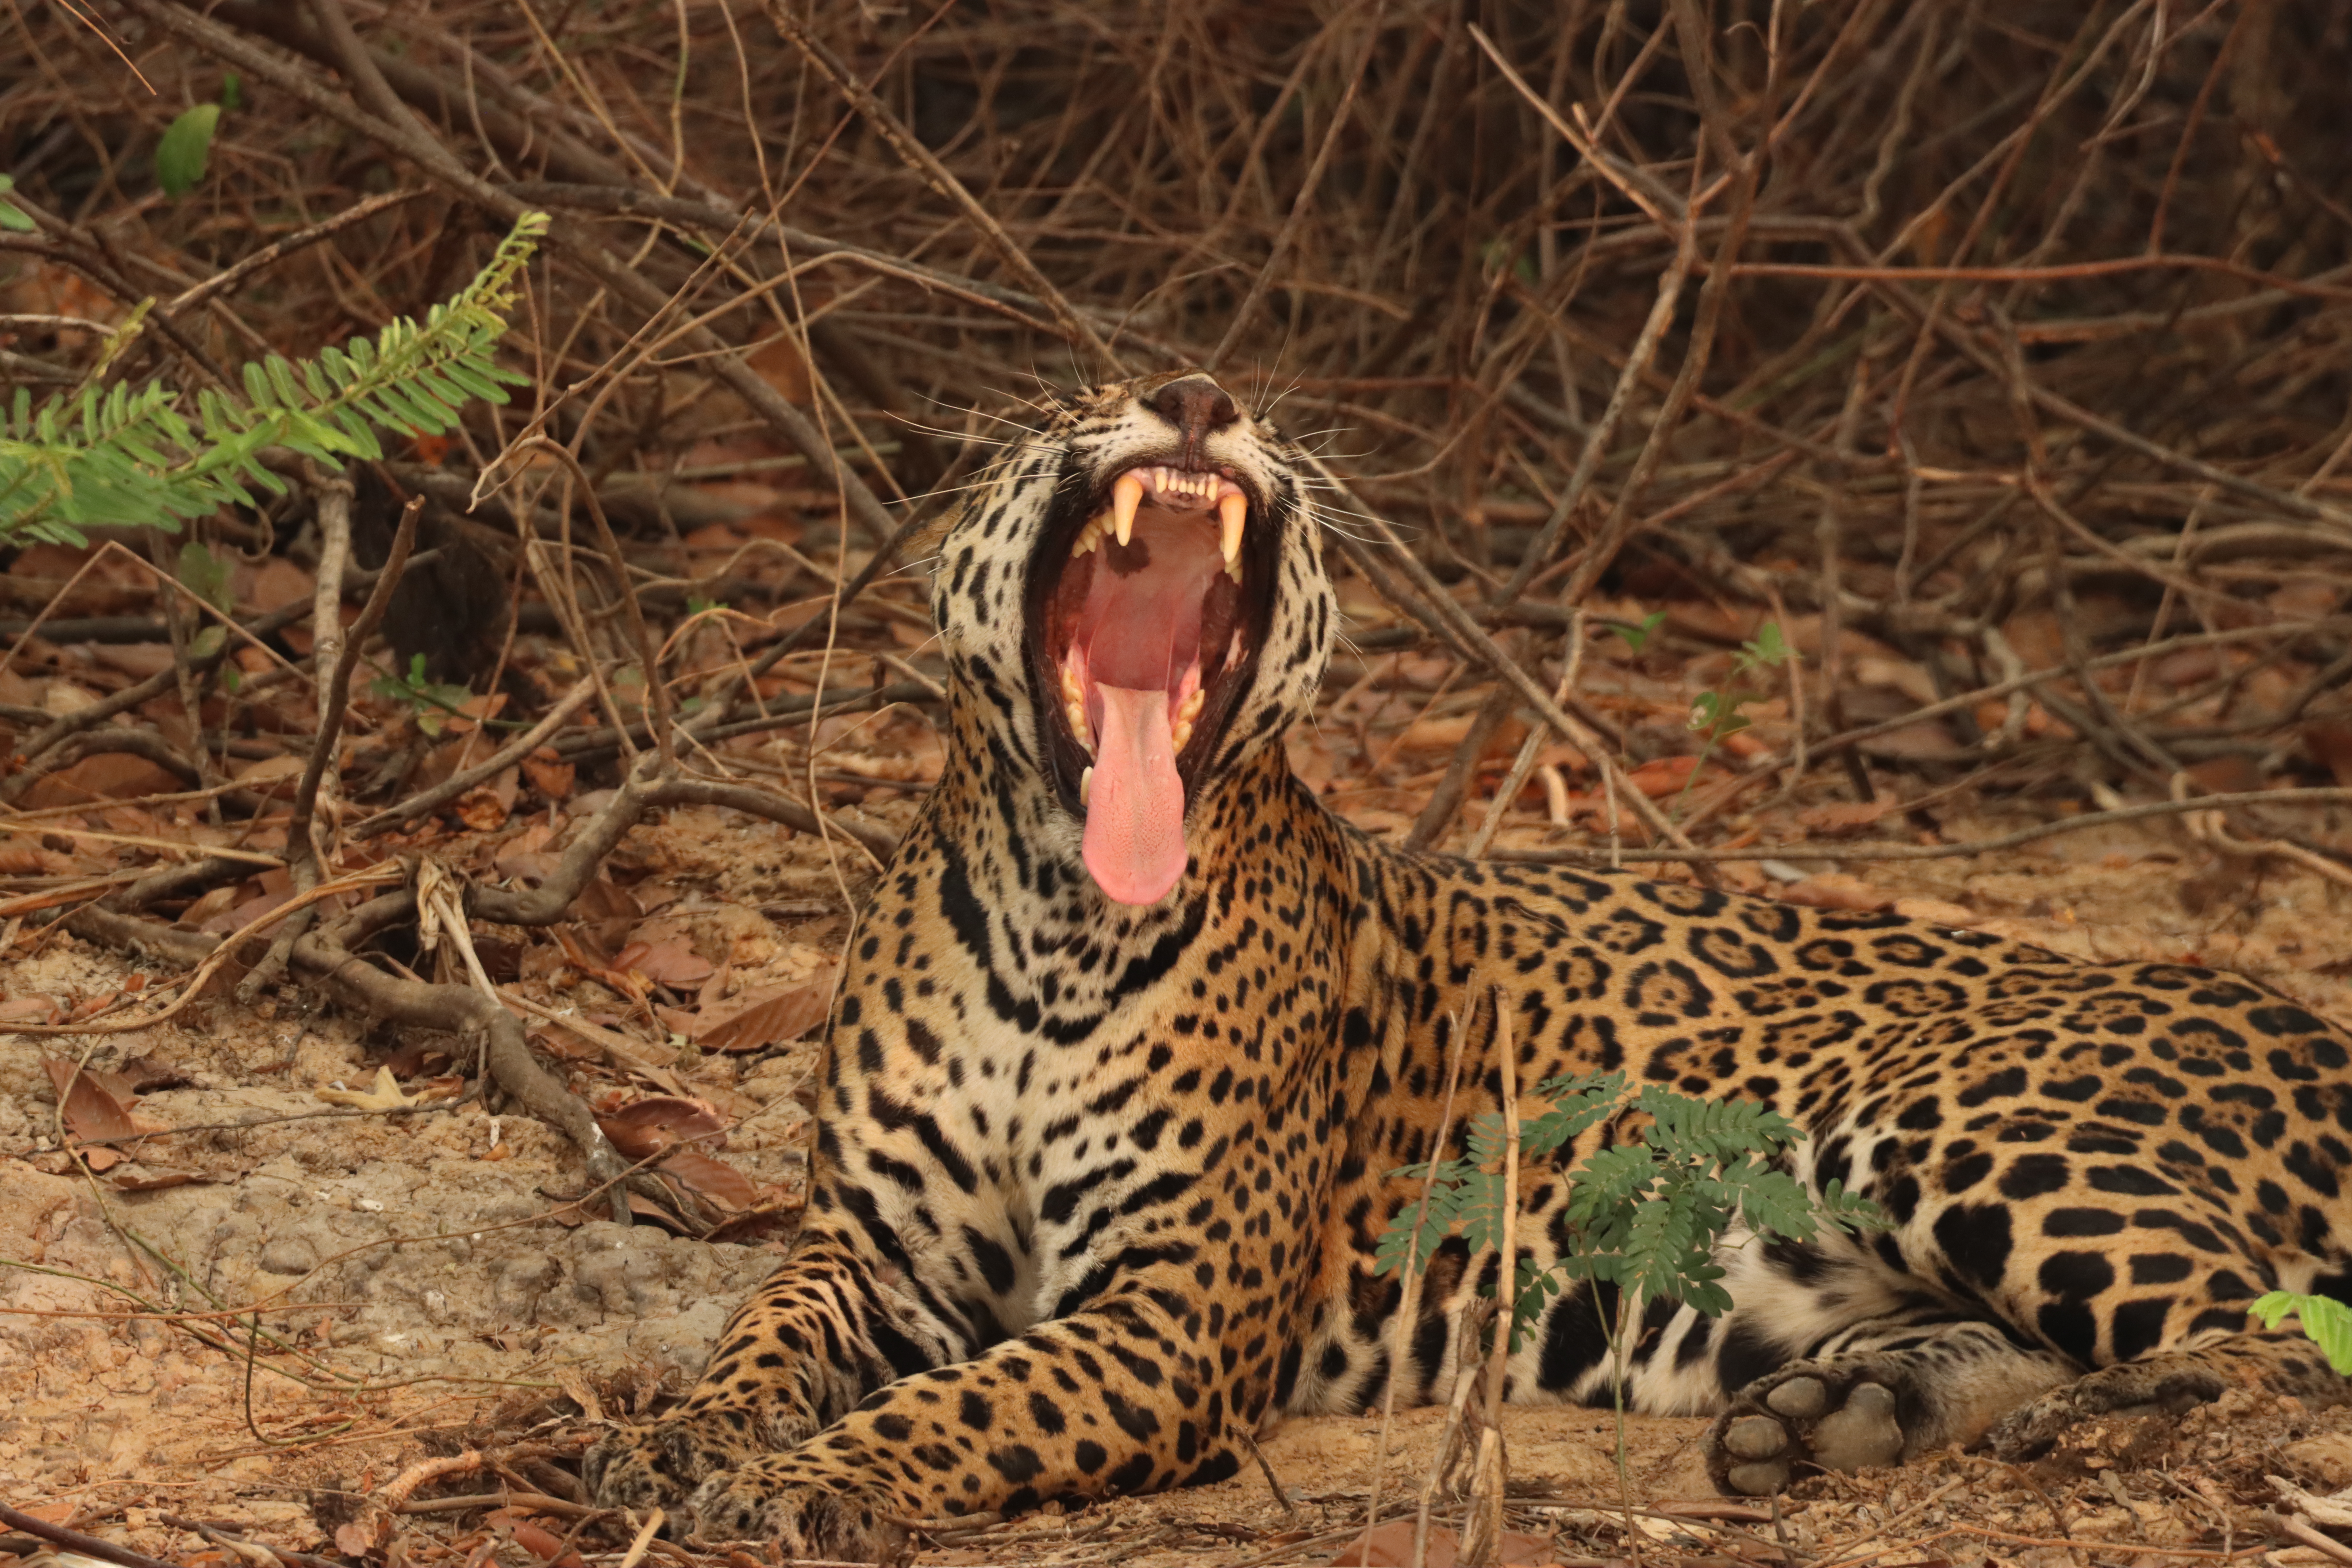
Jaguar: Pyte